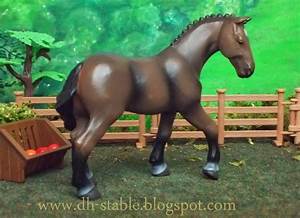
Label: cavallo